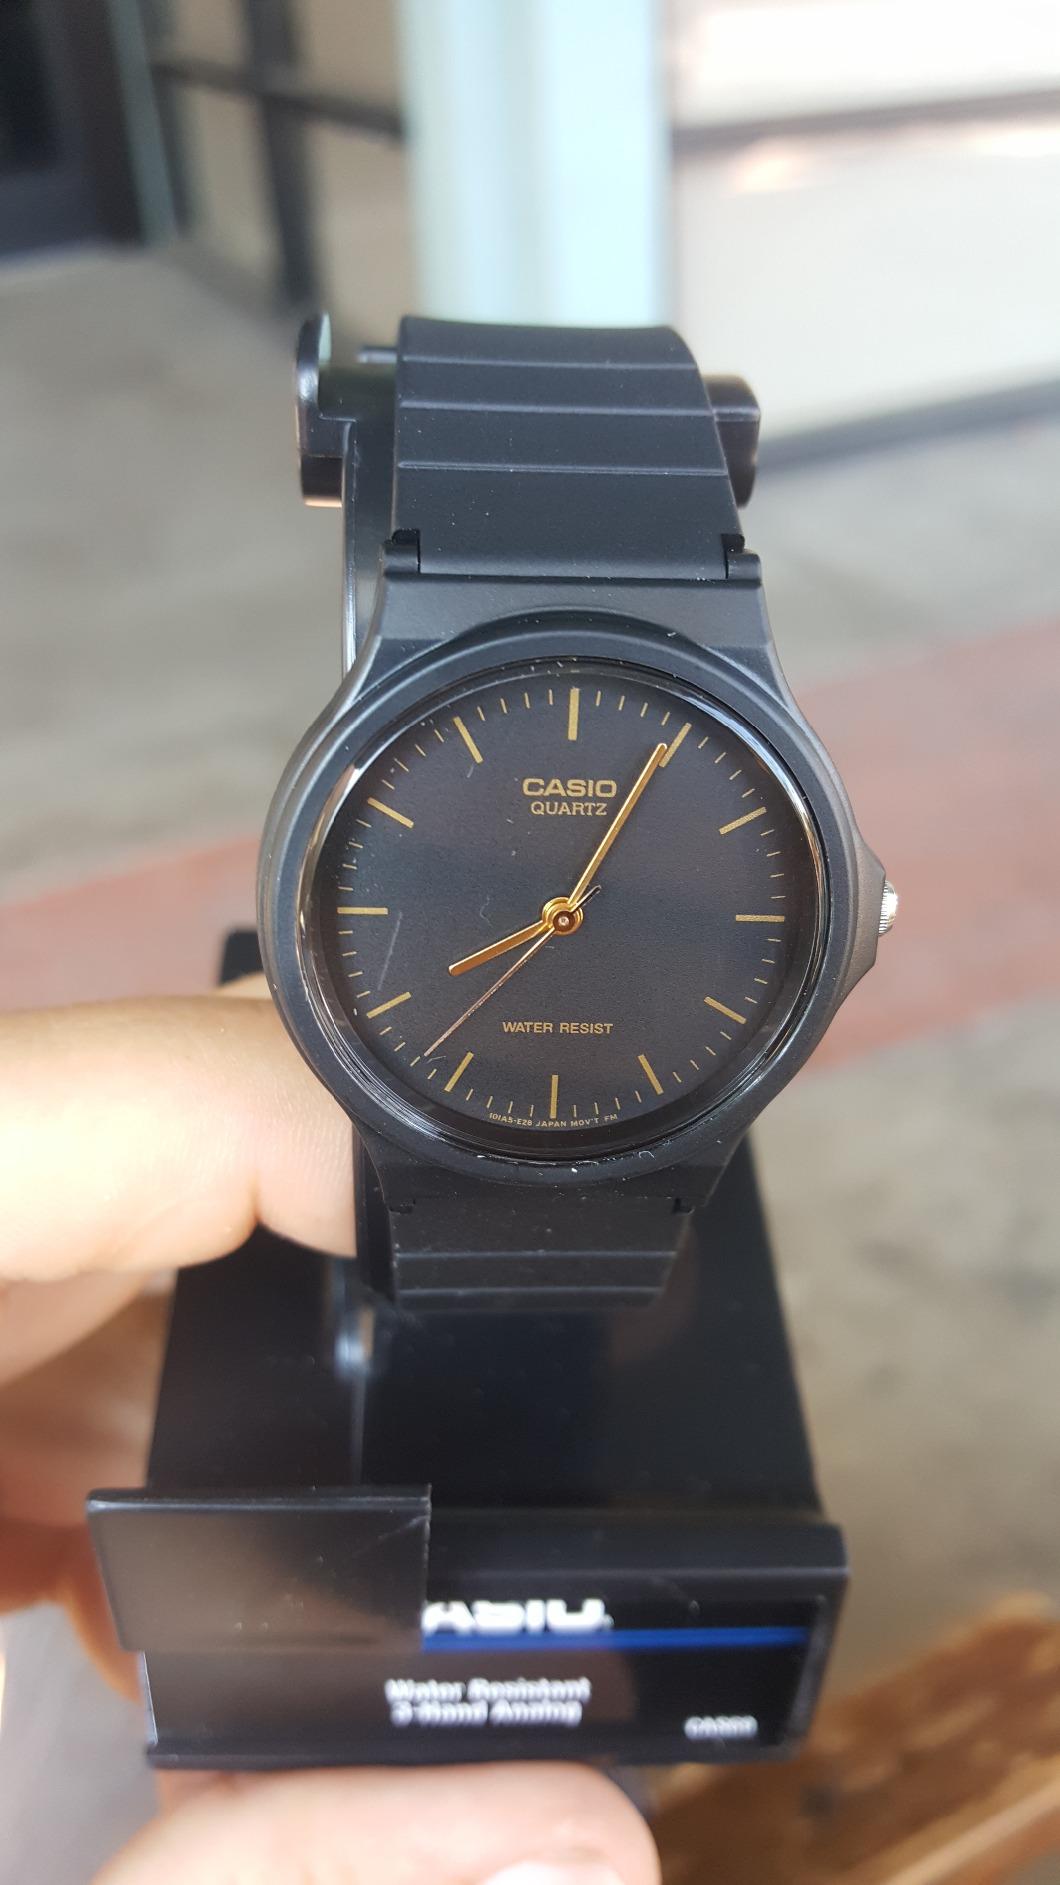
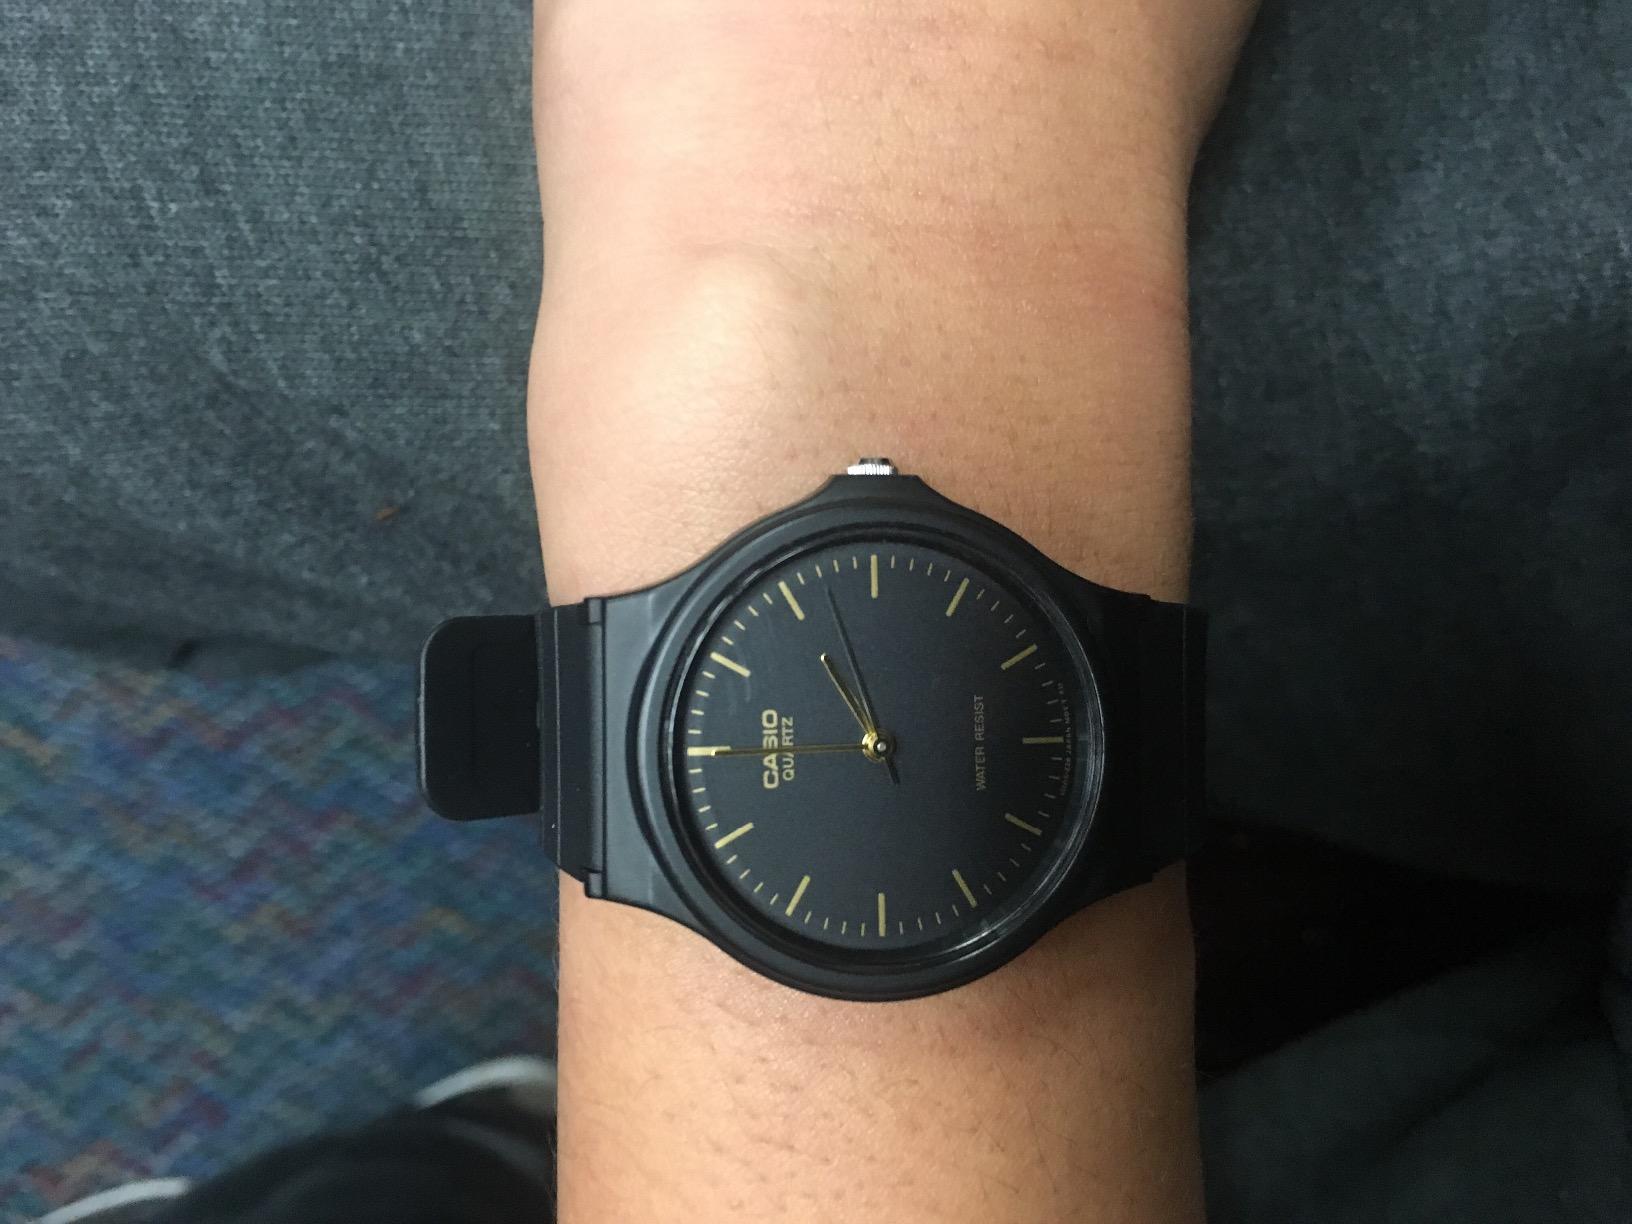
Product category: accessories_watch
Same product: yes